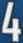
Number: 4